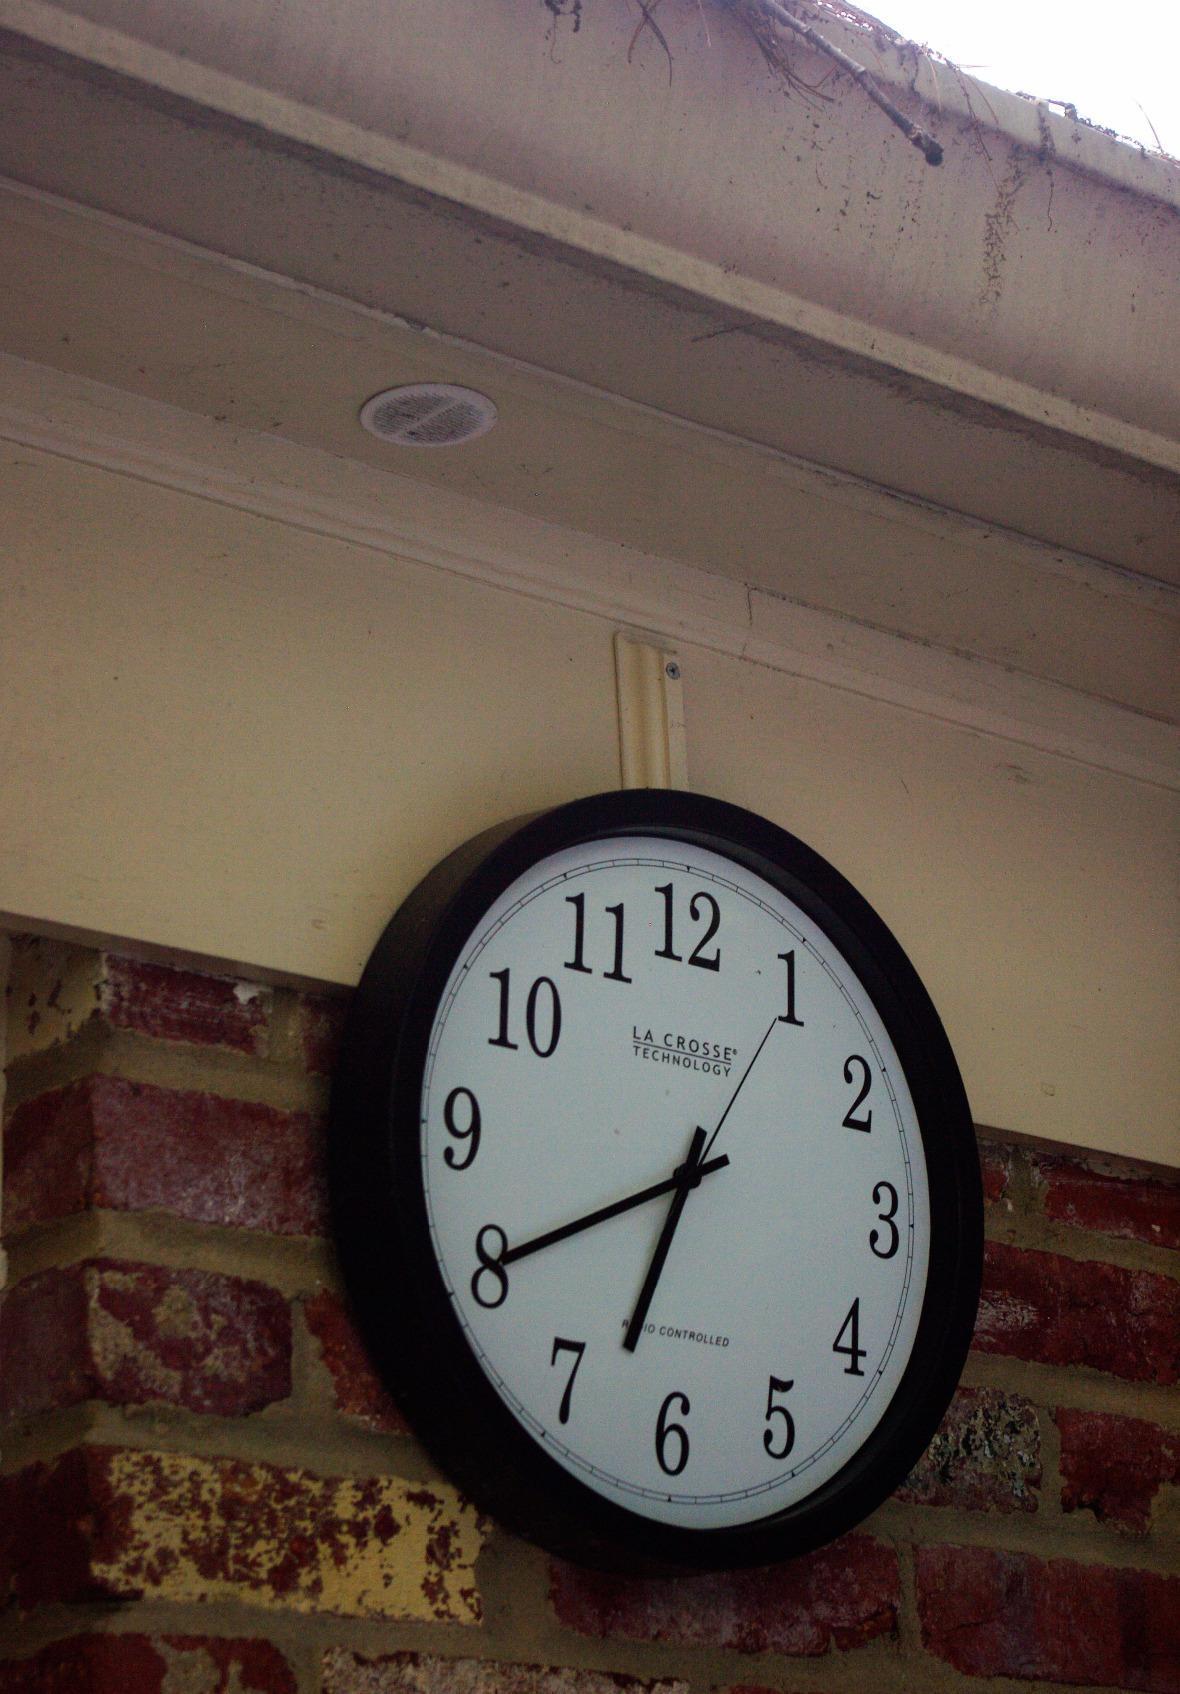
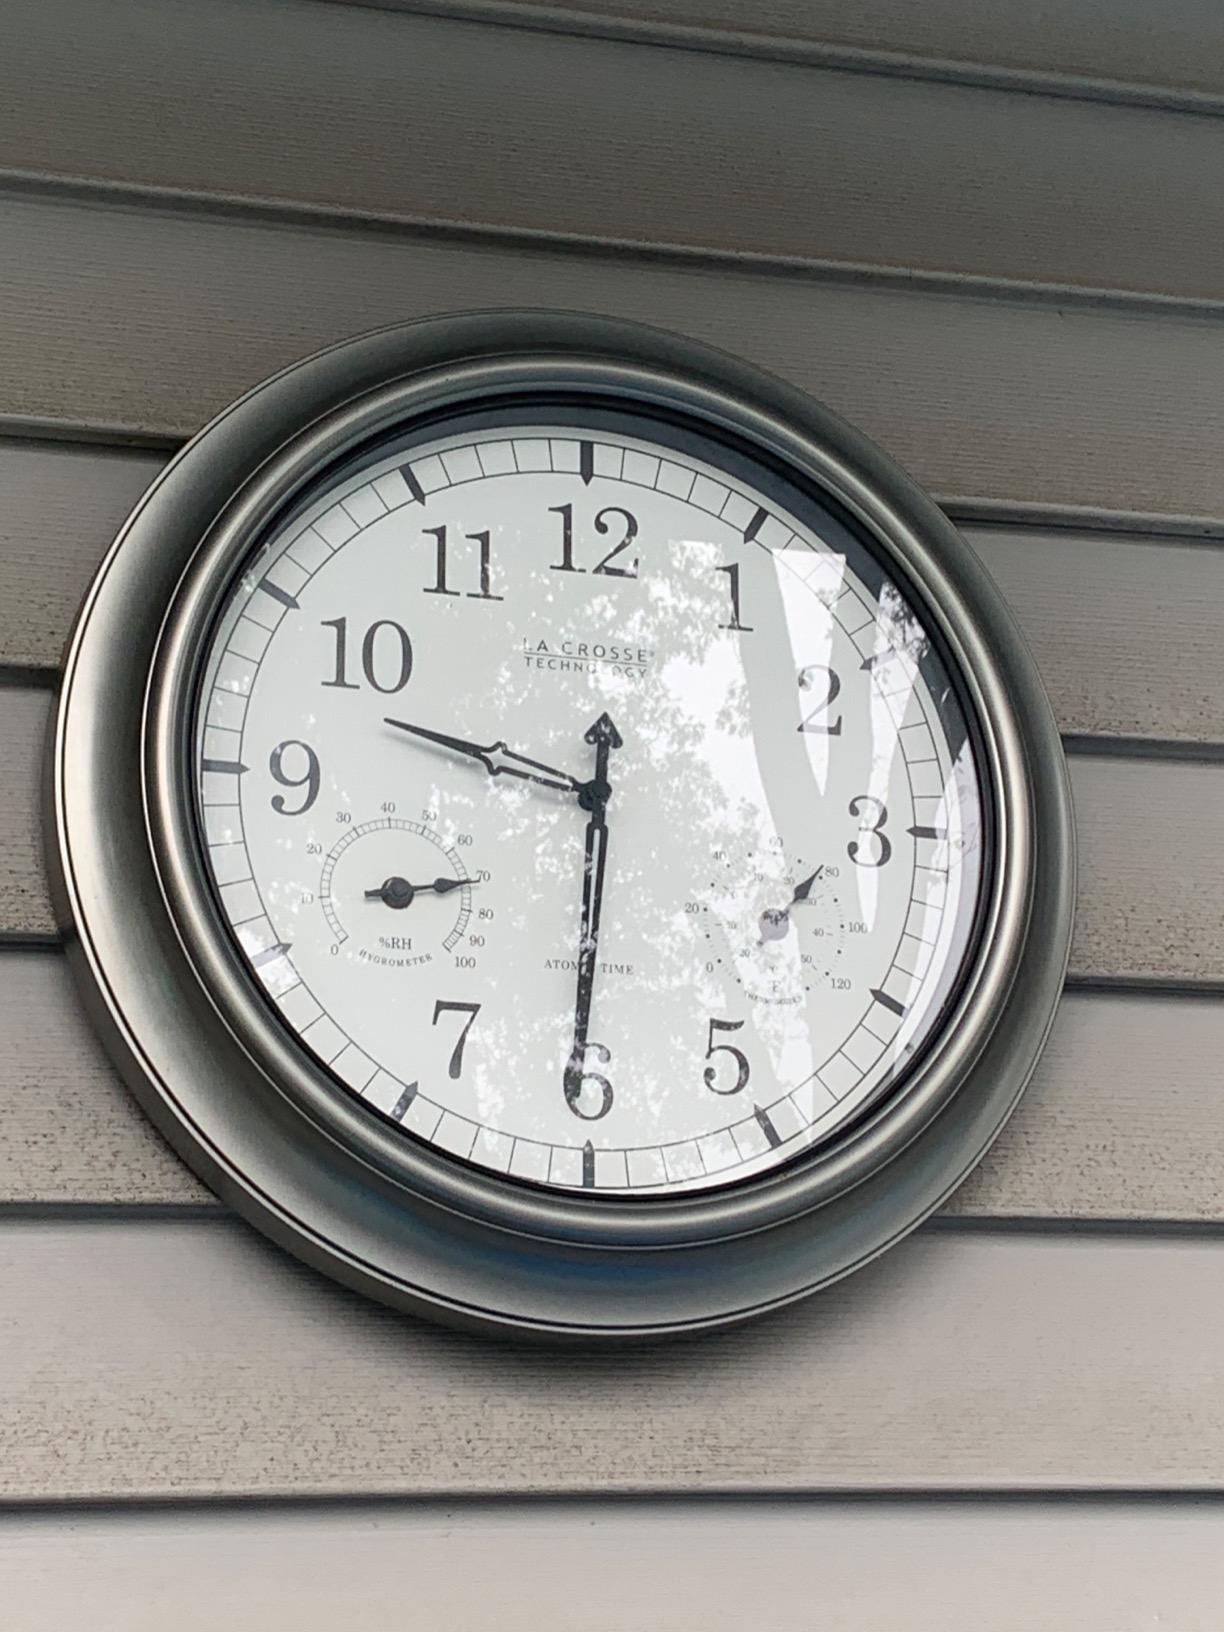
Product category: clock
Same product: no